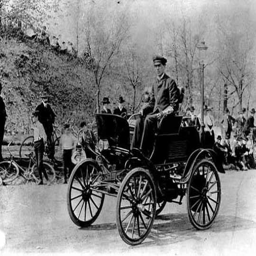
black and white photograph of organisation founder , ca .